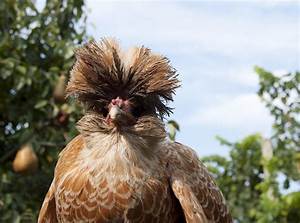
Label: gallina